Atrani

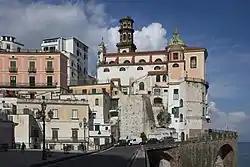
A view of the Collegiate Church of St Mary Magdalene (Italian: "Santa Maria Maddalena")

On 10 September 2010 the Dragone burst its banks following a flood and overflowed along the main street of the city. The river was full of mud, and carried away everything in its path. A girl named Francesca Mansi died. Her body was found months later near the Aeolian Islands.